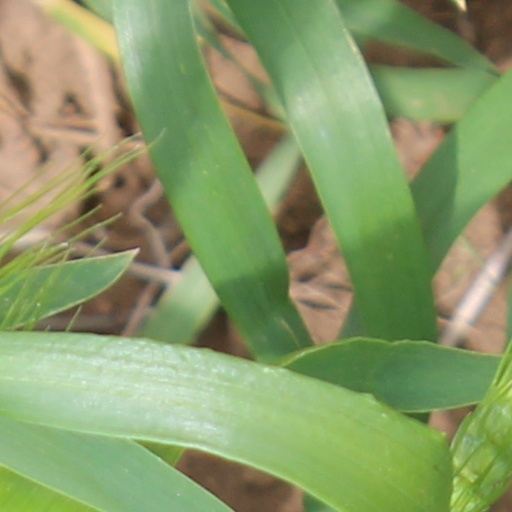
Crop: wheat